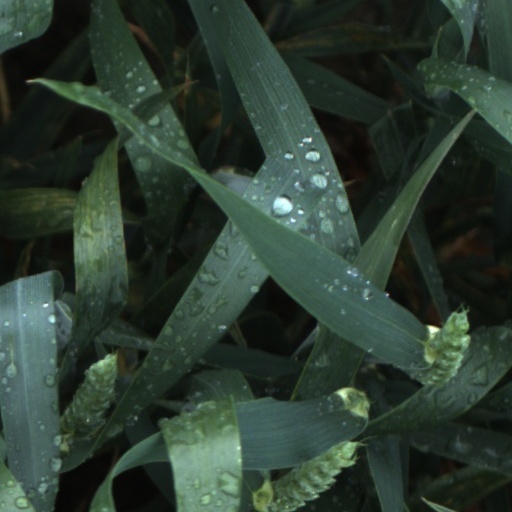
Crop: wheat